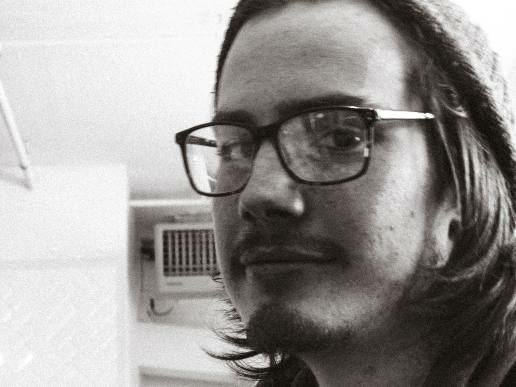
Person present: Yes